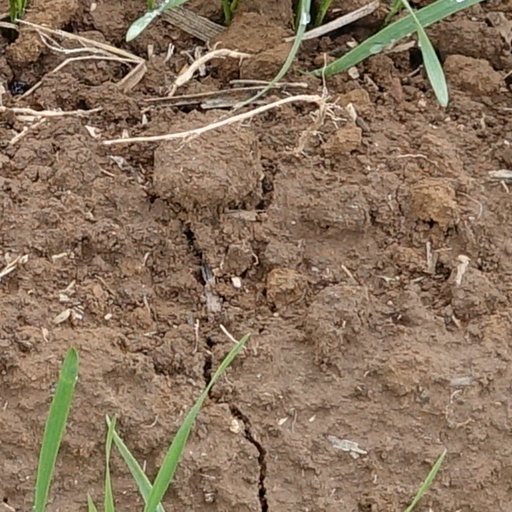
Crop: wheat